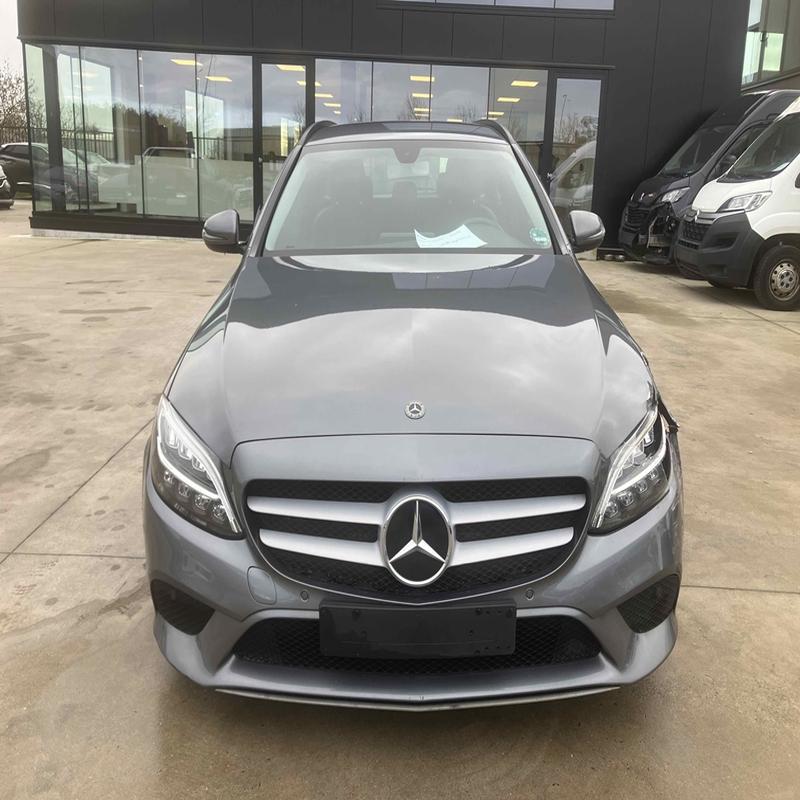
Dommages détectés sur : plaque d'immatriculation avant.
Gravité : majeur